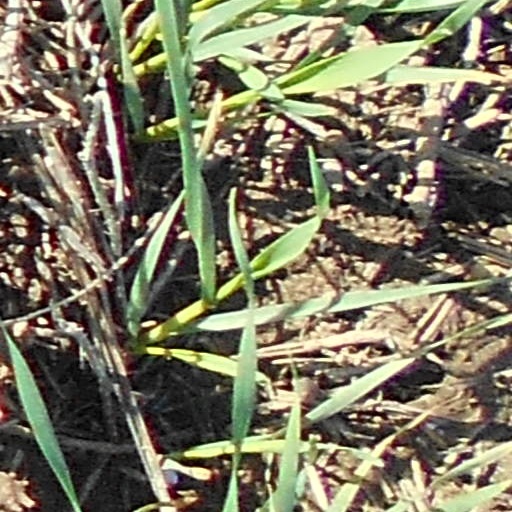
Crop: wheat